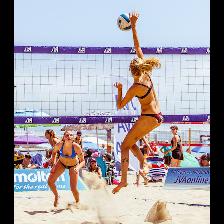
Label: Human